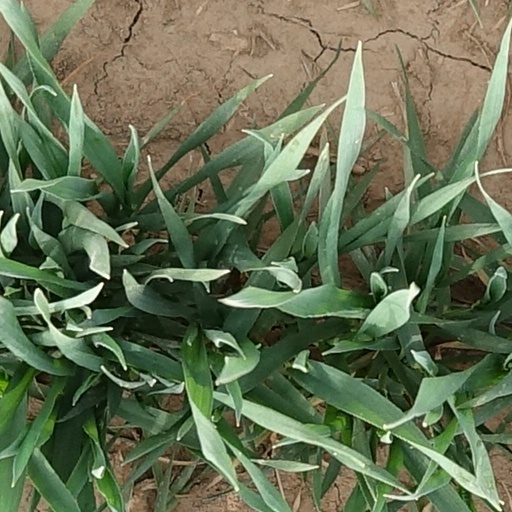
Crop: wheat